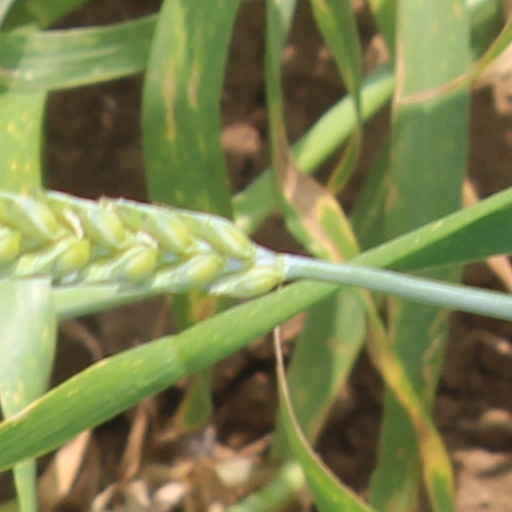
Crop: wheat